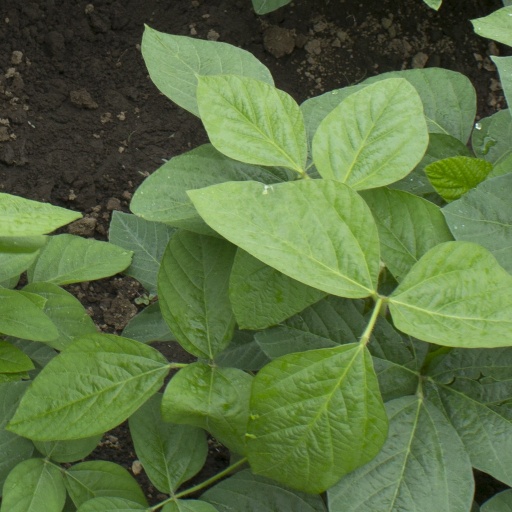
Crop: soybean